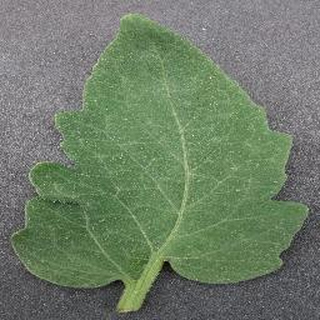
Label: healthy_tomato